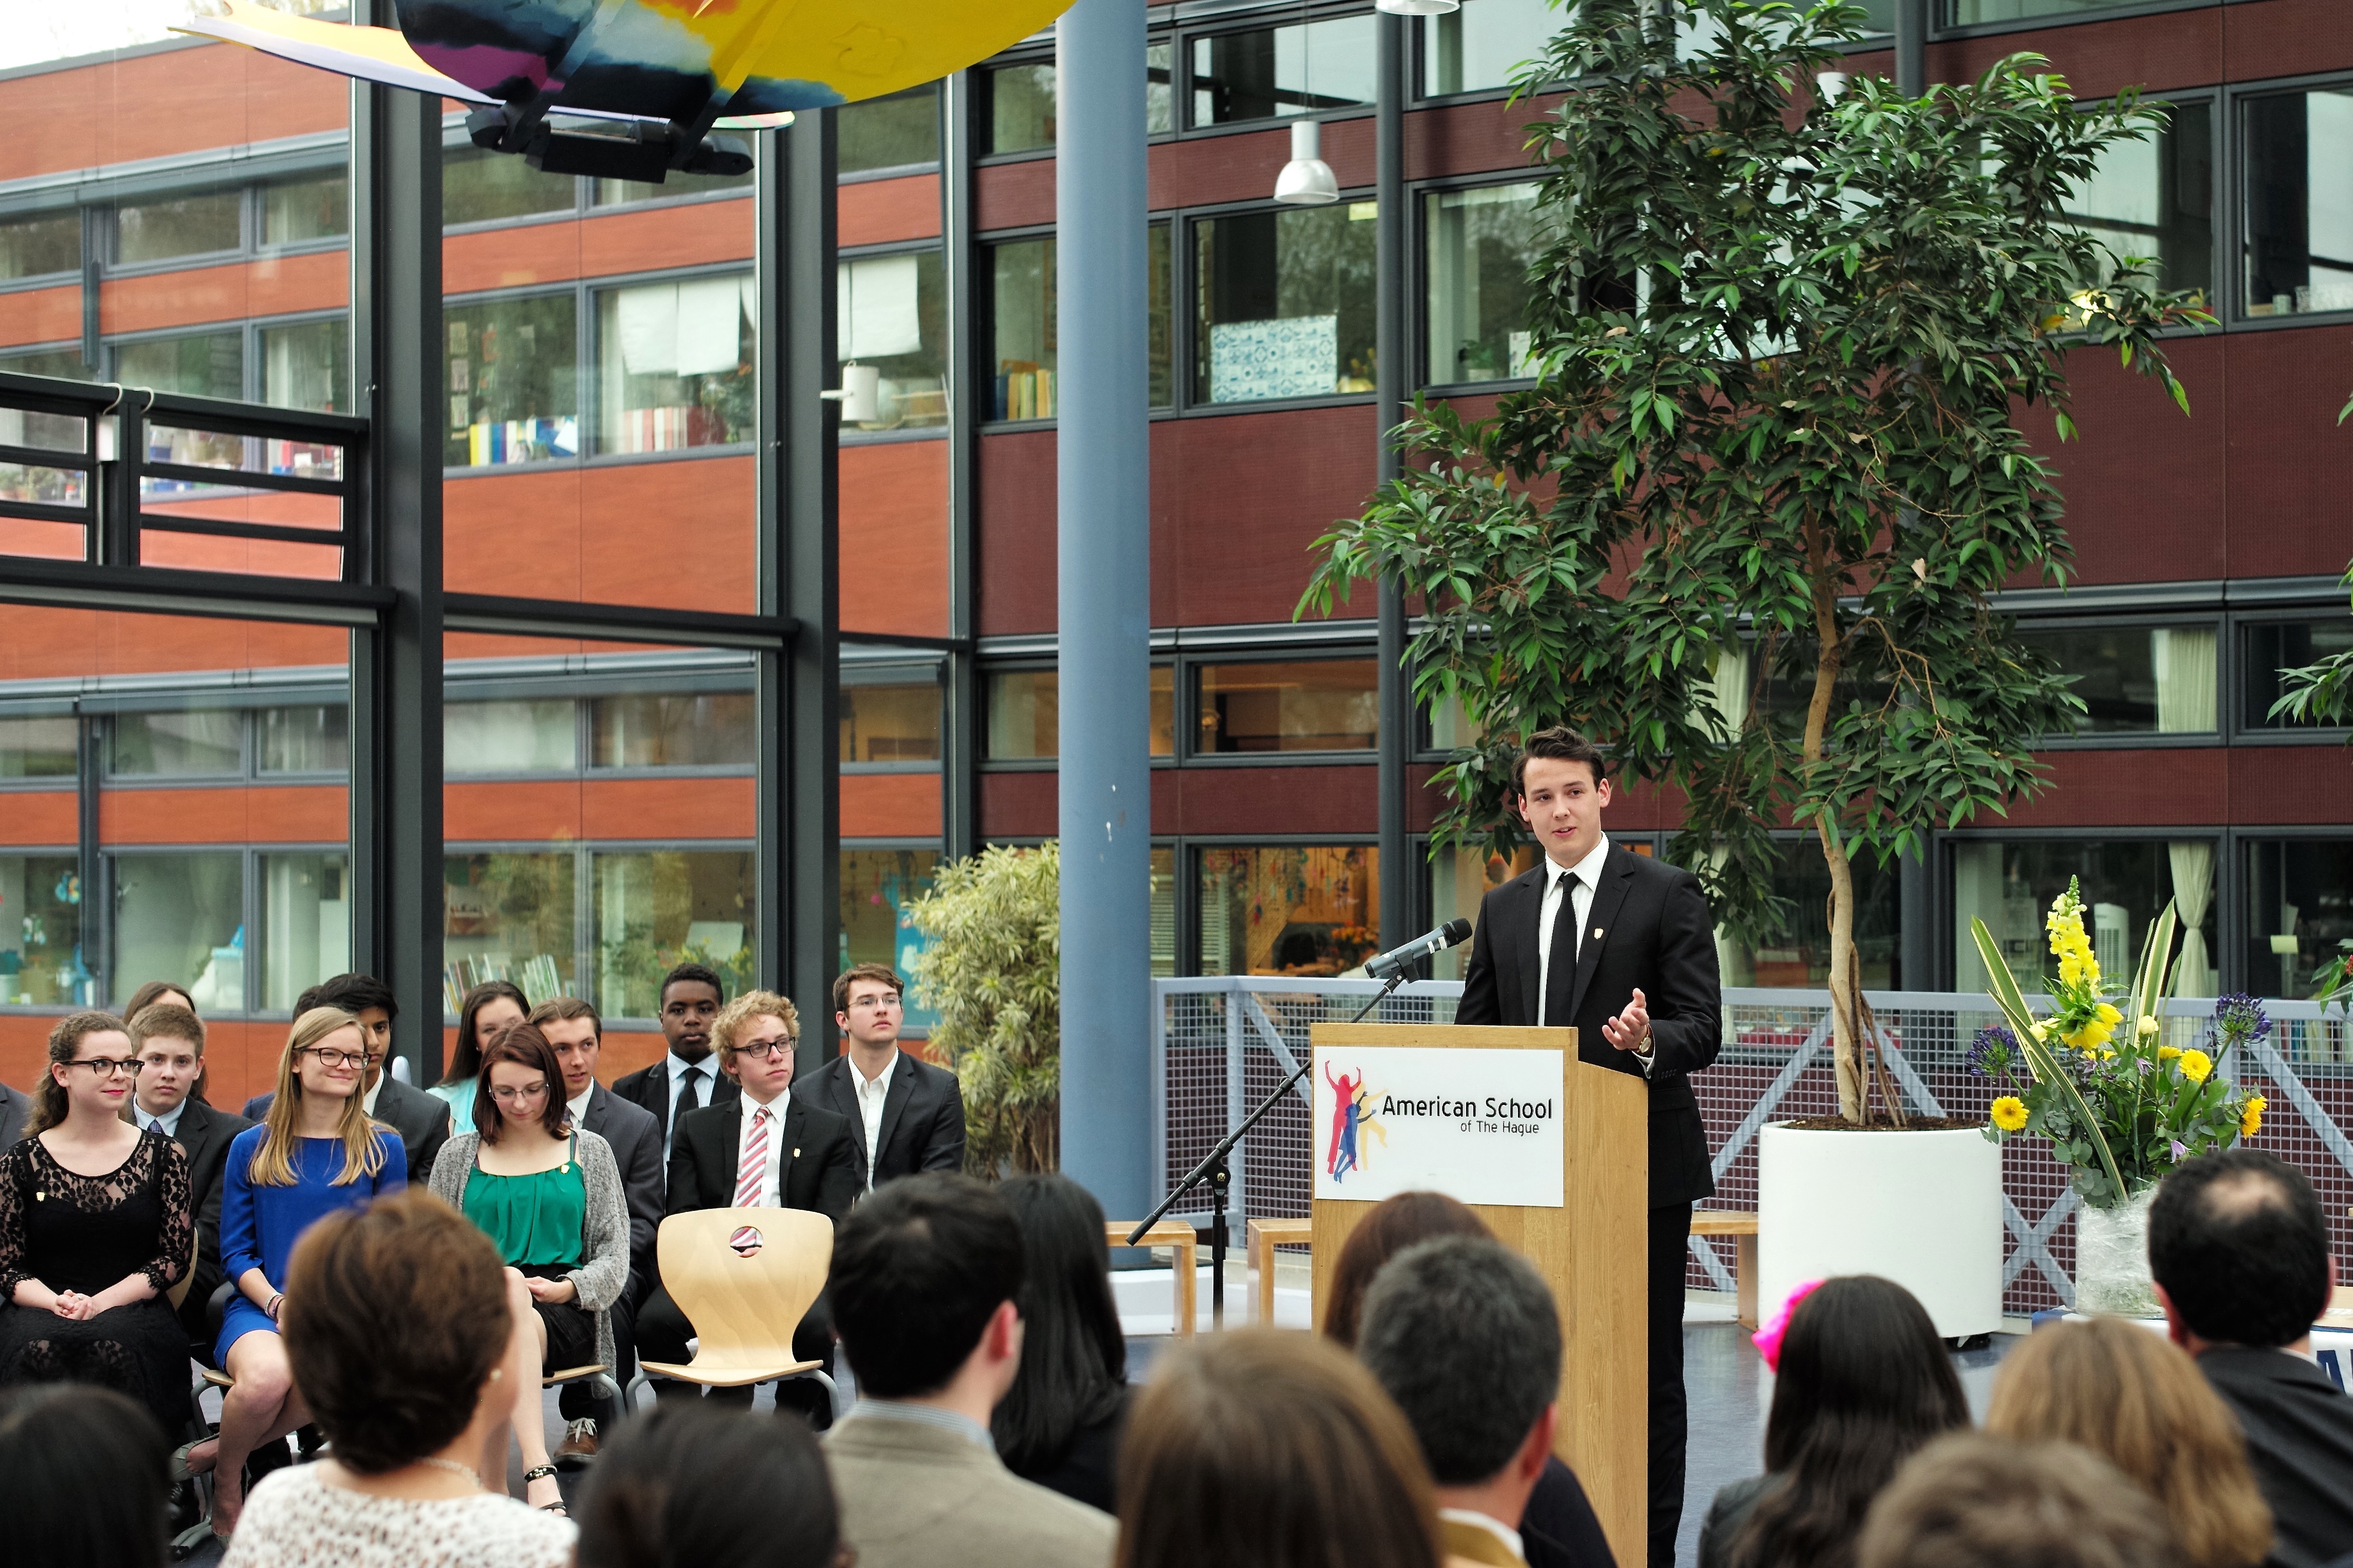
ash, 2015, national, holland, hague, netherlands, m, american, society, honor, school, campus, leica, 240, nhs, induction